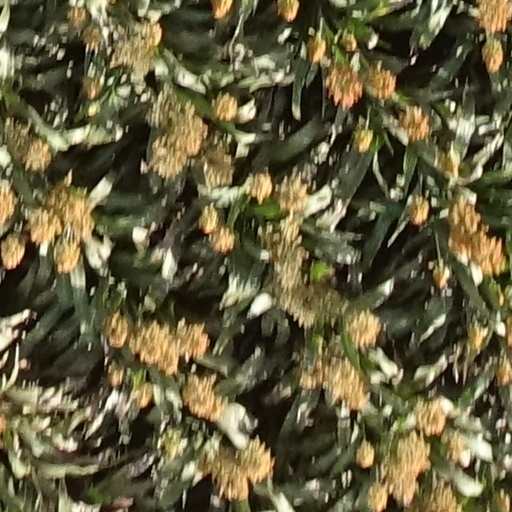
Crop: sorghum